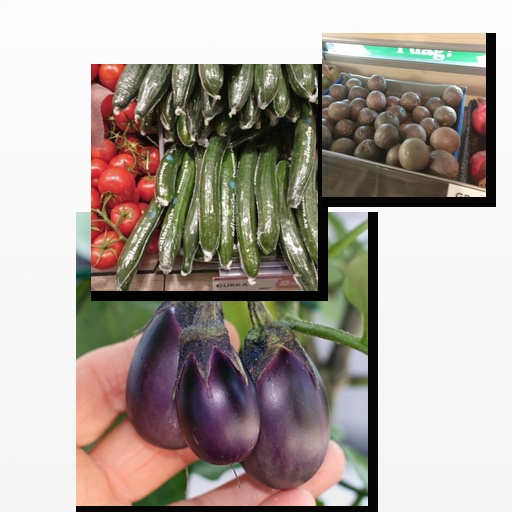
Food items: passion_fruit, eggplant, cucumber